Tessellation

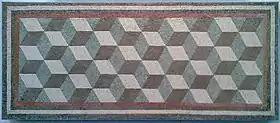
Roman rhombille mosaic

Tessellations were used by the Sumerians (about 4000 BC) in building wall decorations formed by patterns of clay tiles.